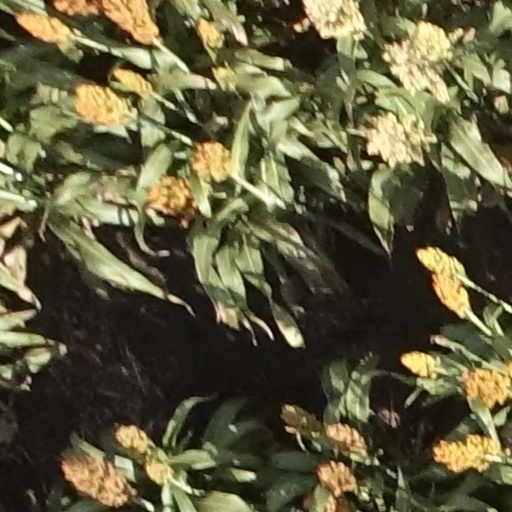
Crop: sorghum